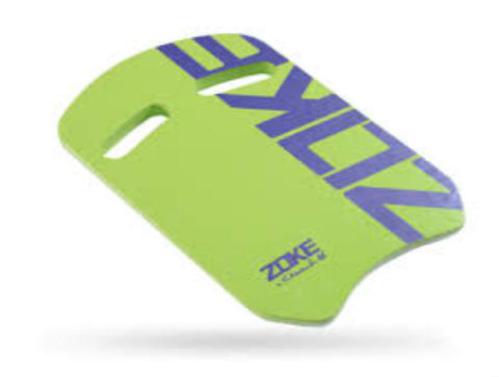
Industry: Clothes